Trams in Australia

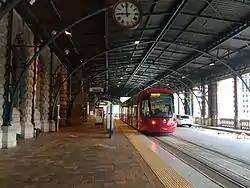
The Inner West Light Rail has reutilised the platforms at Central station formerly used by Sydney's tram network.

A steam tram system operated in Newcastle, New South Wales from 1887, with a branch to West Wallsend. It was electrified in 1923–26. The last line closed in 1950.